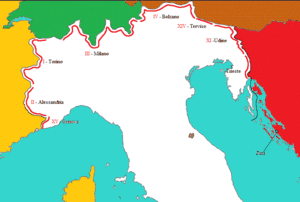
Le Mur alpin ou Mur des Alpes, est une ligne de défense reposant sur des fortifications et des casemates construites par l'Italie afin de protéger ses 1 851 kilomètres de frontière avec la France, la Suisse, l'Autriche et la Yougoslavie de l'époque. Construites principalement entre 1930 et 1935, la ligne était défendue par les Guardia alla Frontiera. Son concept est similaire à la ligne Maginot française et la ligne Siegfried allemande, à la grande différence qu'elle est construite sur un terrain fort, comme la ligne Maginot alpine et, dans une certaine mesure, le Réduit national suisse, qui est davantage un système de défense en profondeur plutôt qu'une ligne.